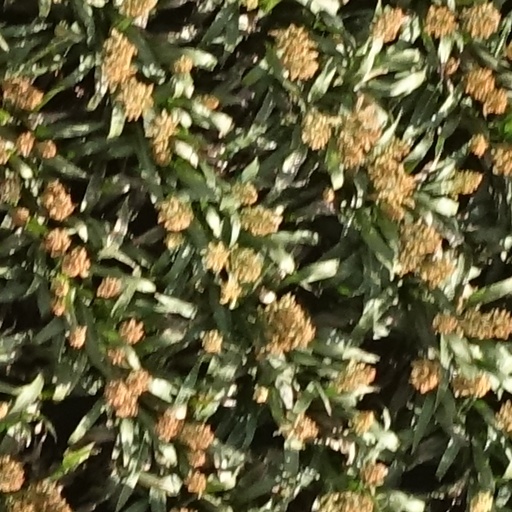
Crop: sorghum